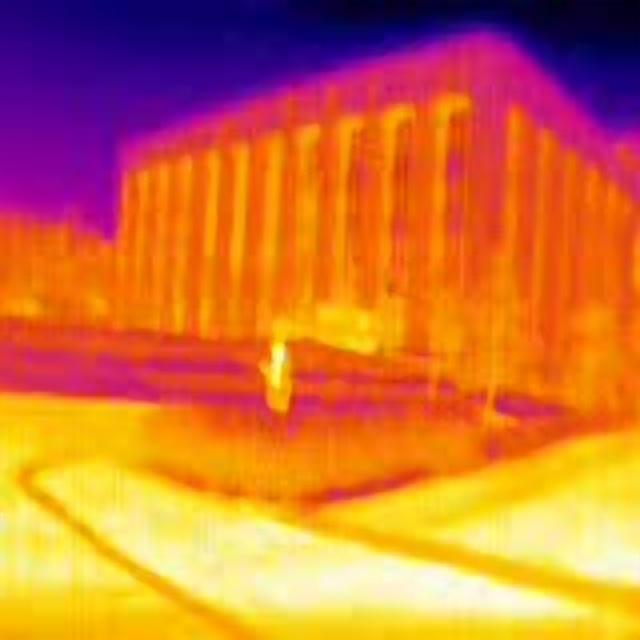
Detected objects:
label: person